National Library of Wales General Manuscript Collection

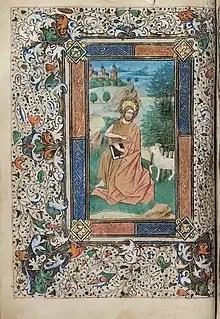
'De Grey' Hours (f.24.v), St John the Baptist

Fifty-six of the fifty-seven Welsh manuscripts from the collection of Lord Mostyn, Mostyn Hall that were catalogued in the "Report on Manuscripts in the Welsh Language" by J. Gwenogvryn Evans are now in the National Library. Cyril Wright purchased this group of the Mostyn Welsh manuscripts and presented them to the Library in 1918, as the collection was being broken up and sold.